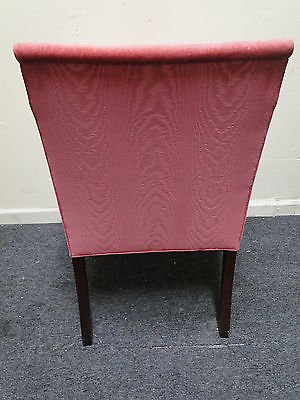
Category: chair